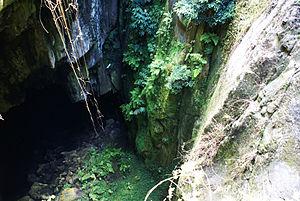
Cet article recense les sites inscrits au patrimoine mondial au Portugal.